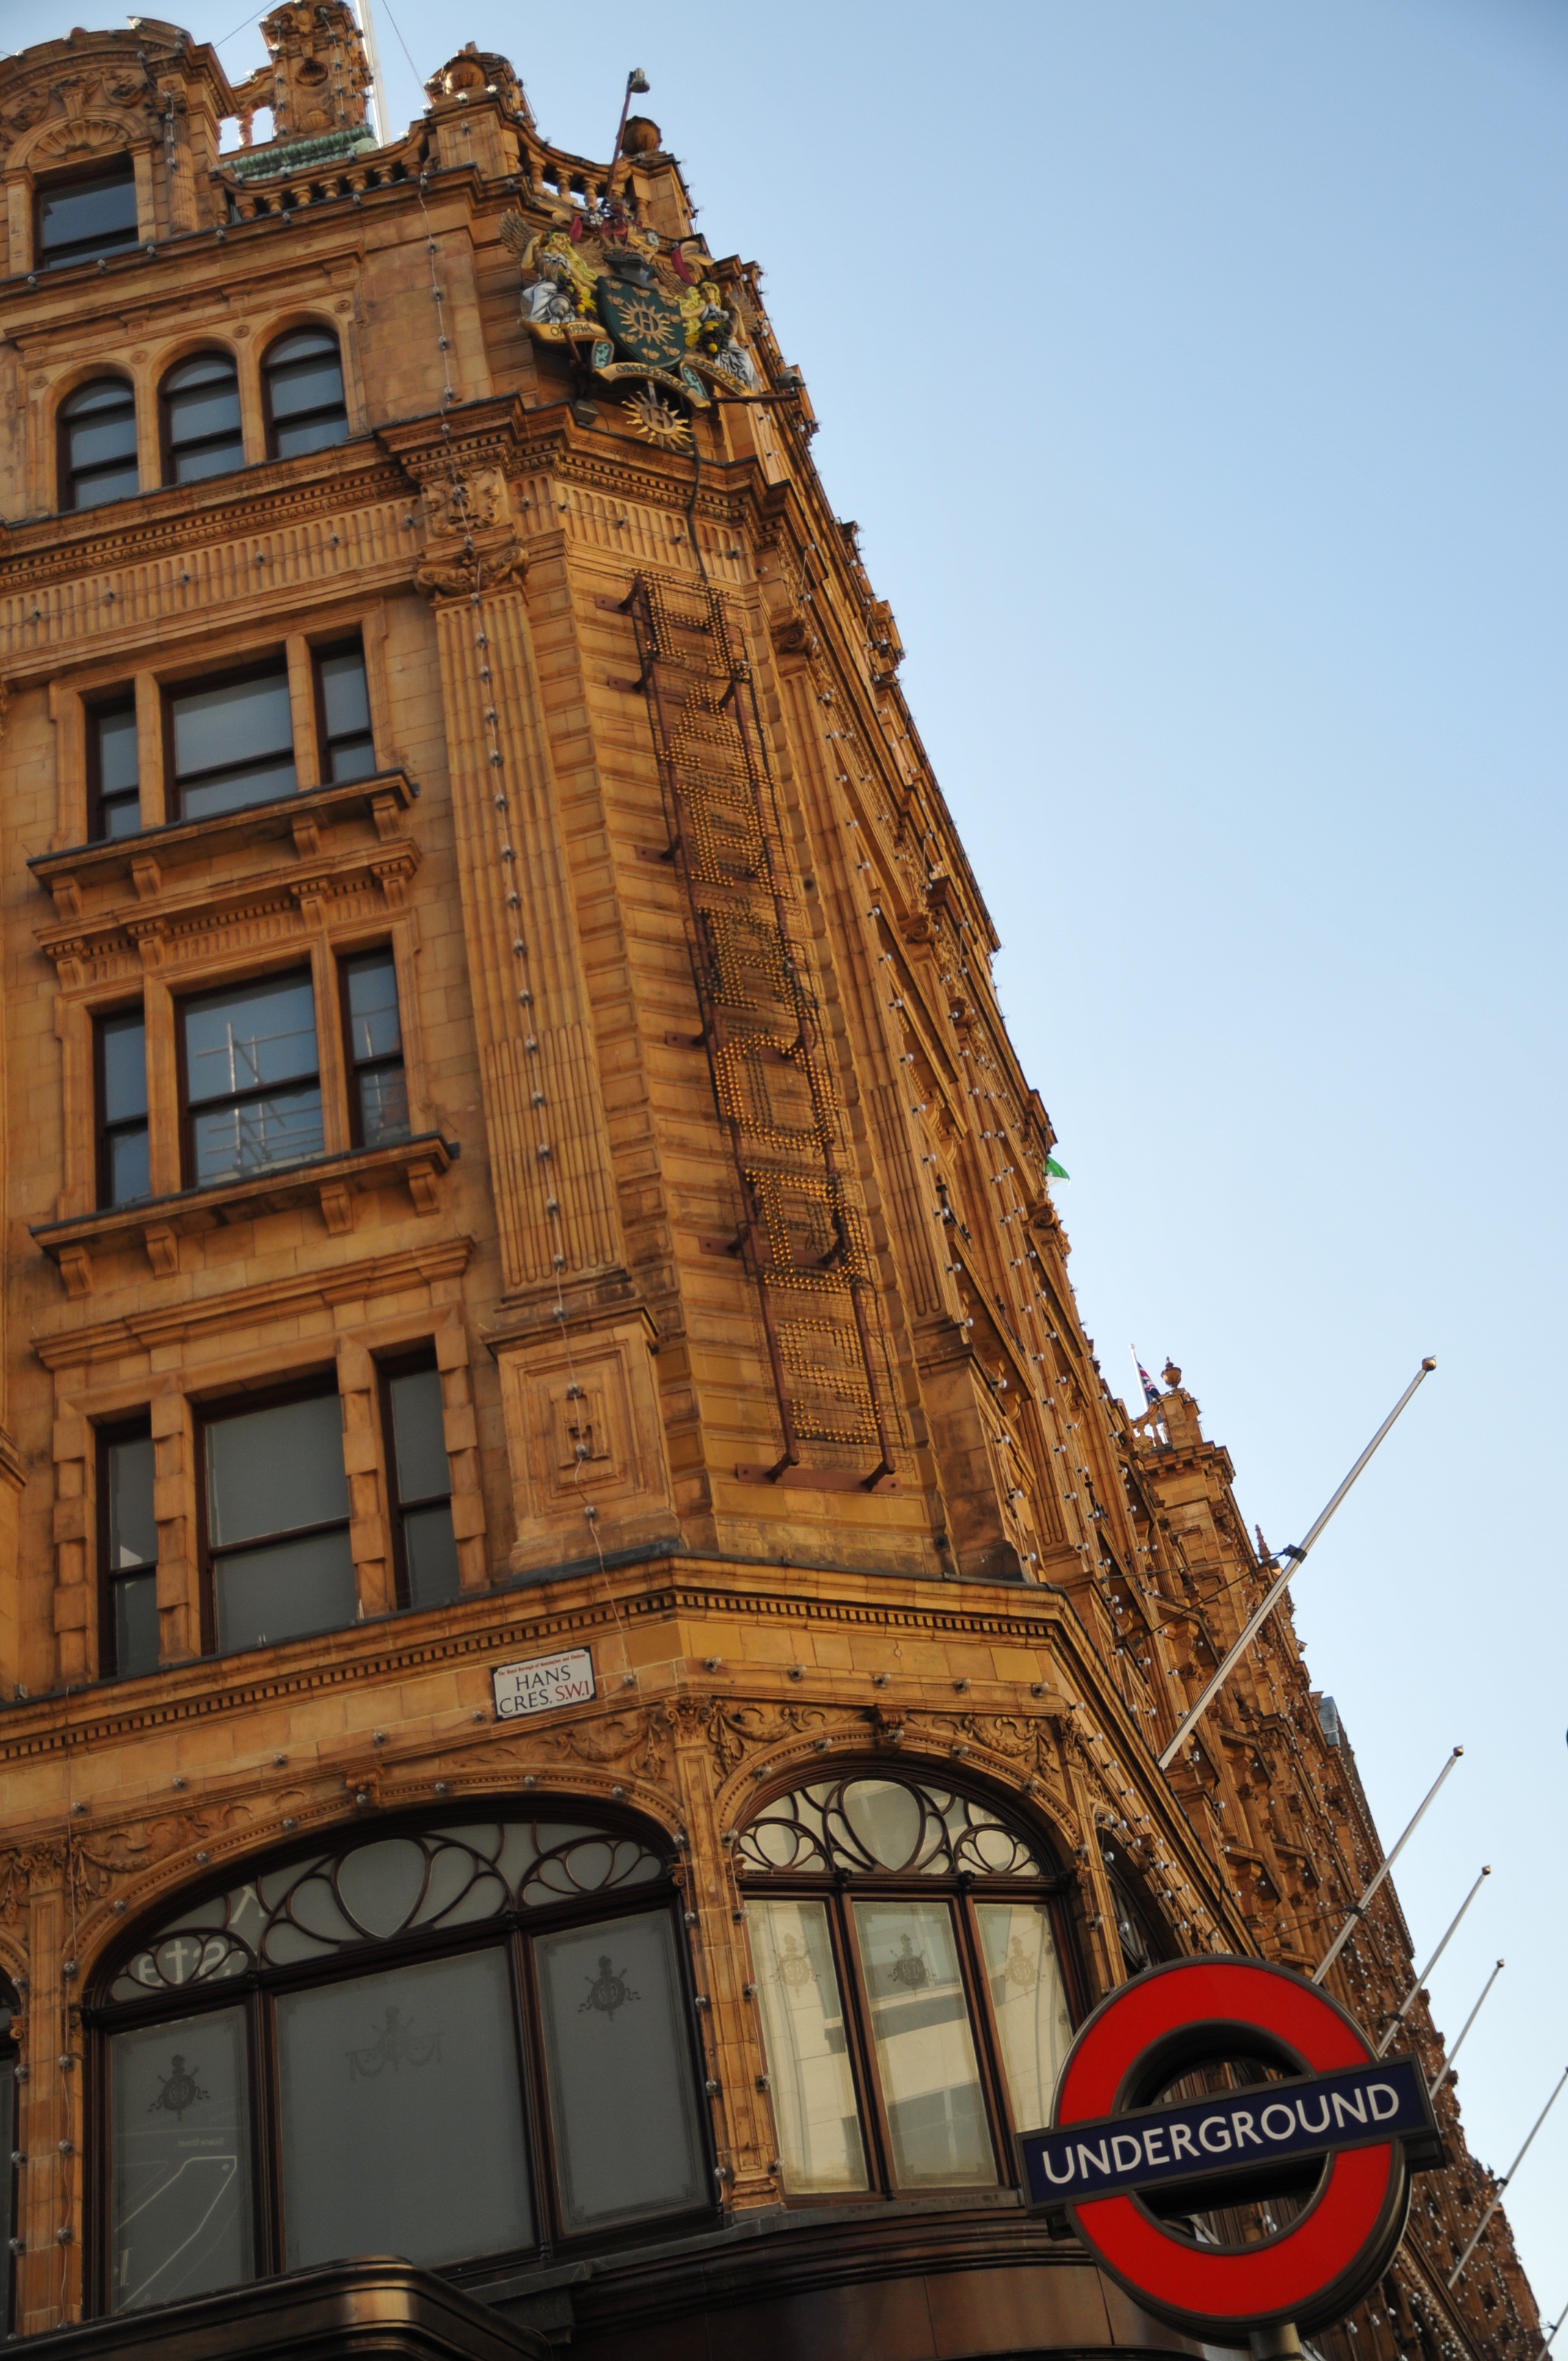
architecture, house, town, building, downtown, tower, landmark, facade, tourism, london, urban area, ancient history, harrods department store